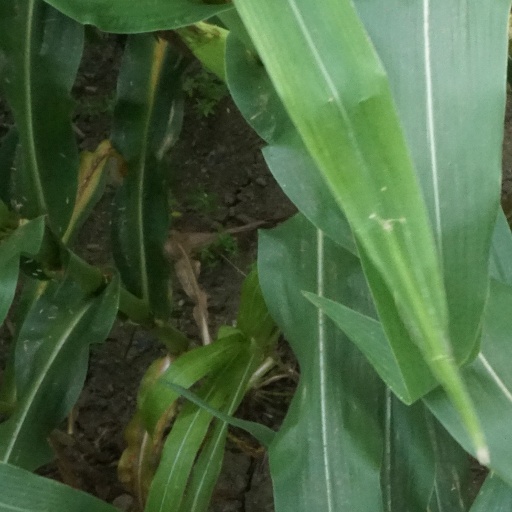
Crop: maize; corn